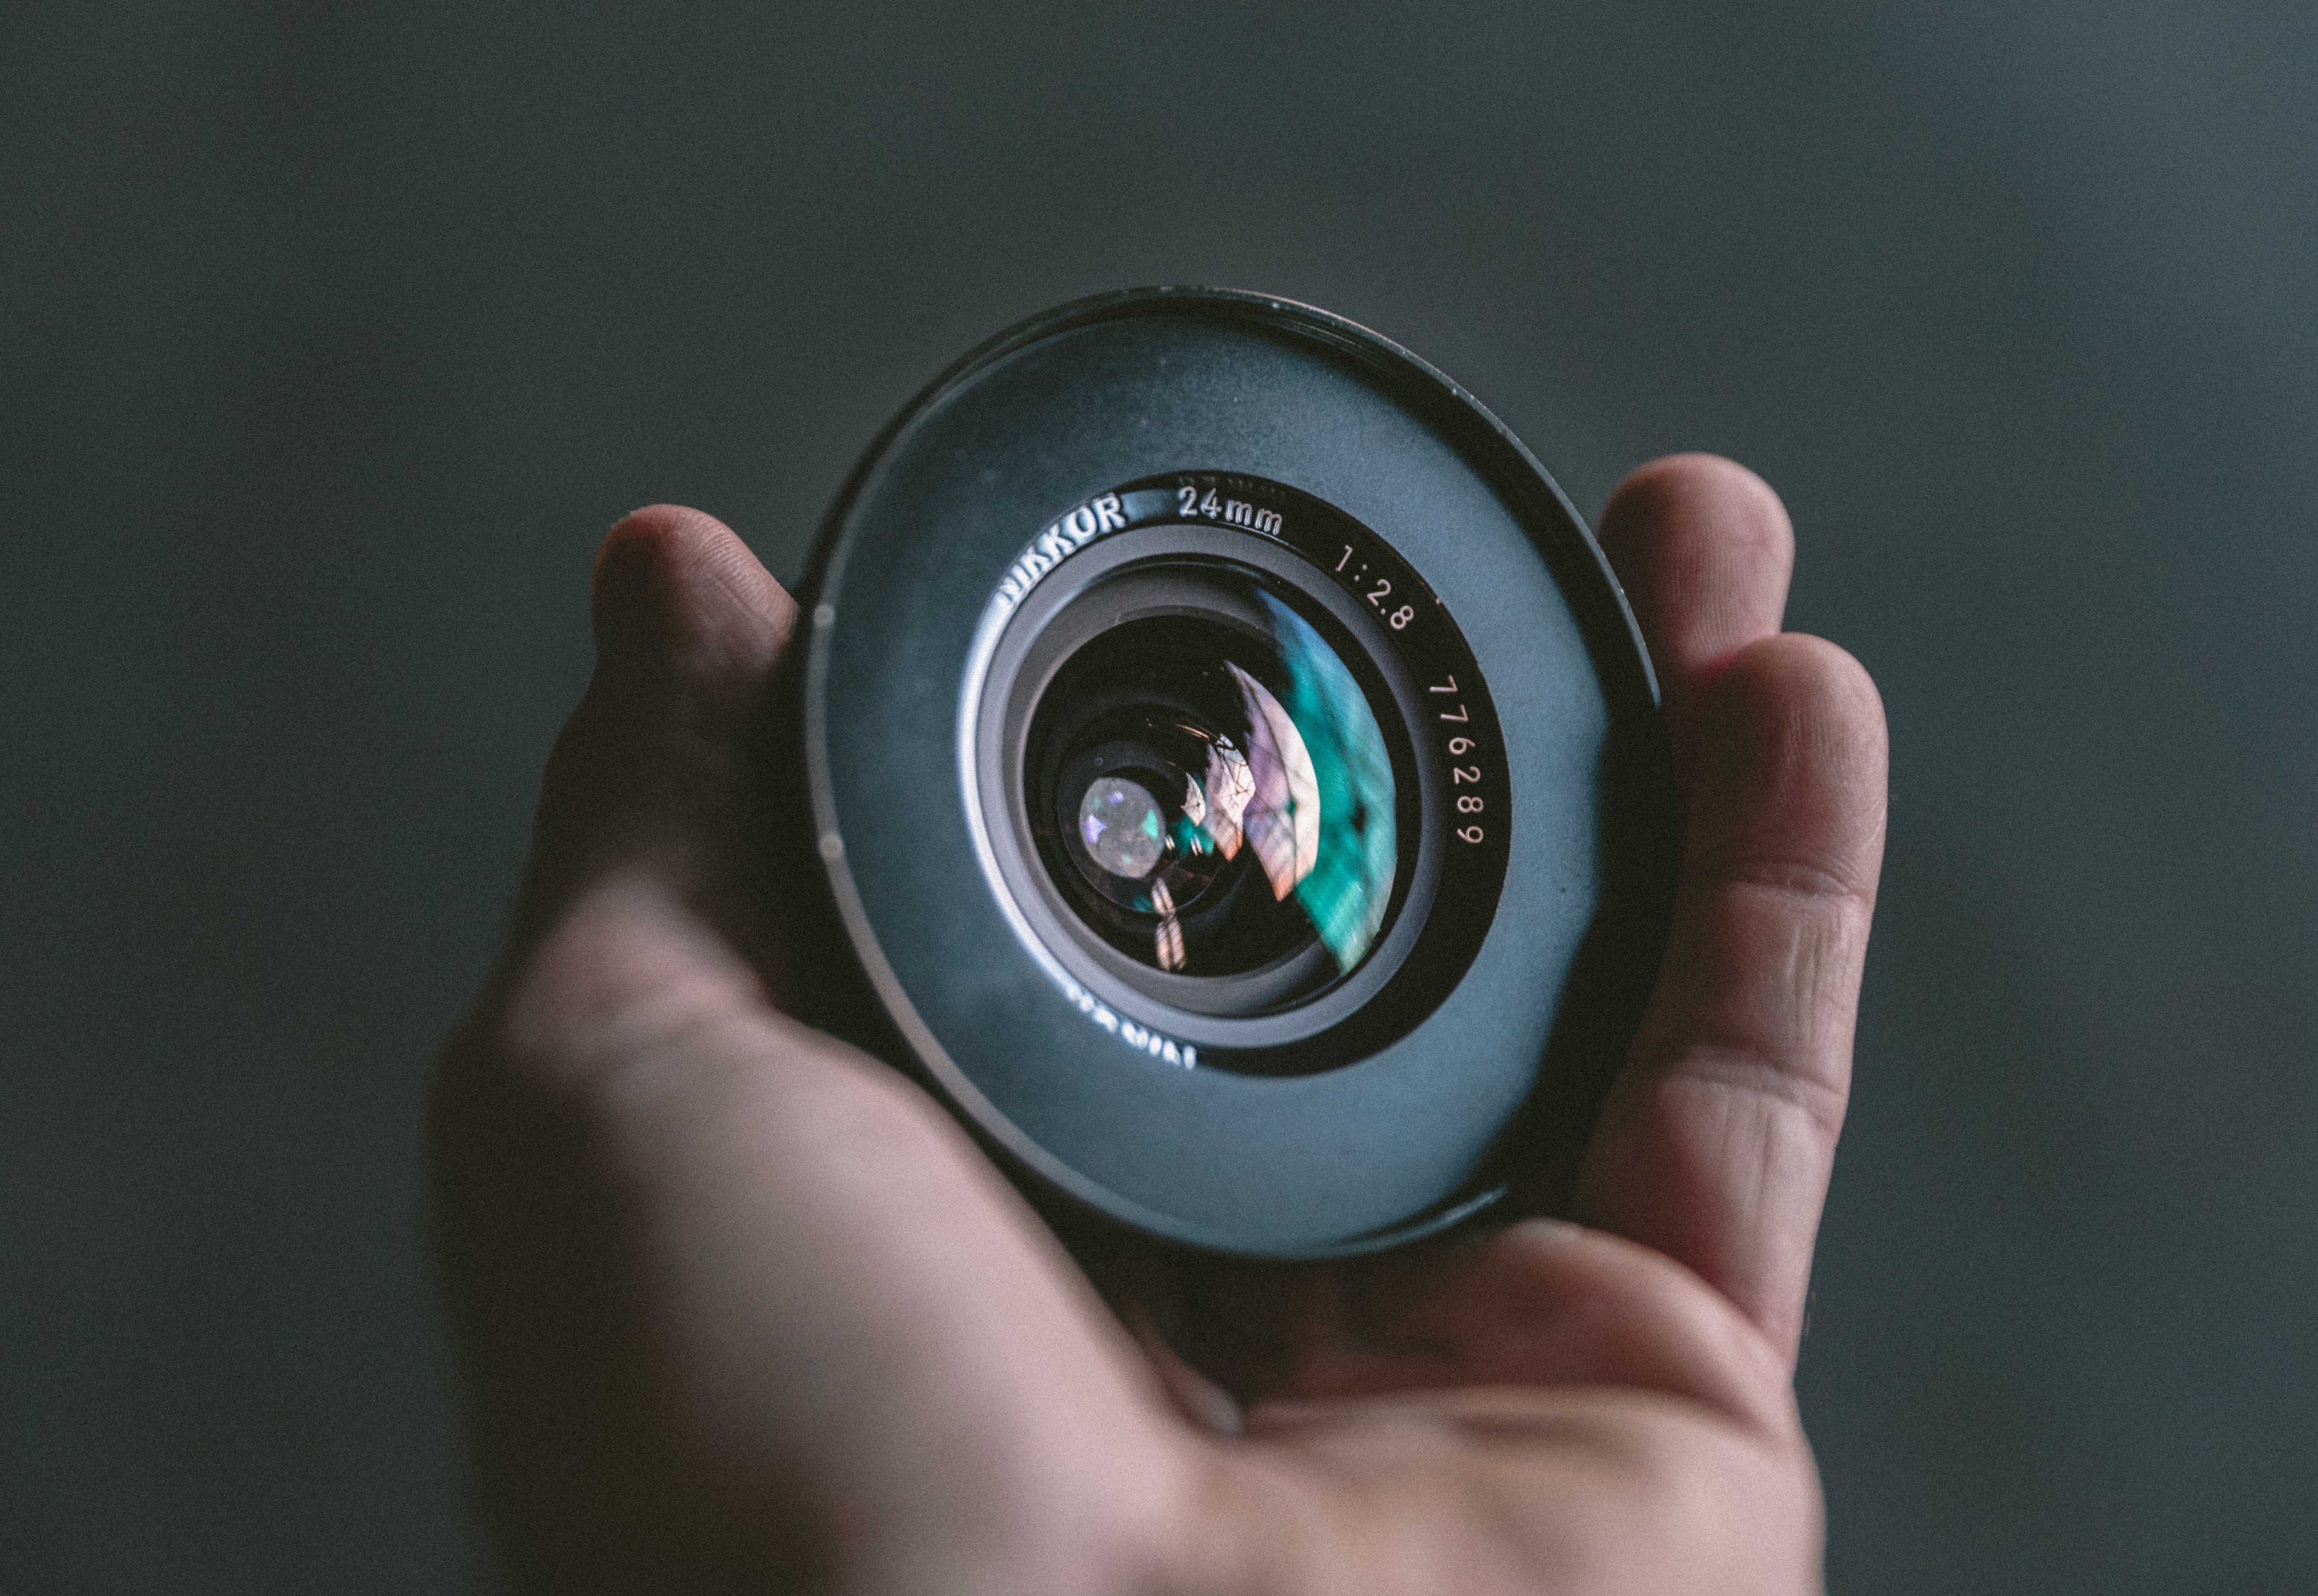
hand, light, camera, photography, lens, blue, close up, reflex camera, digital camera, eye, organ, camera lens, fisheye lens, single lens reflex camera, cameras optics